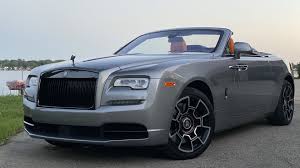
Label: noambulance